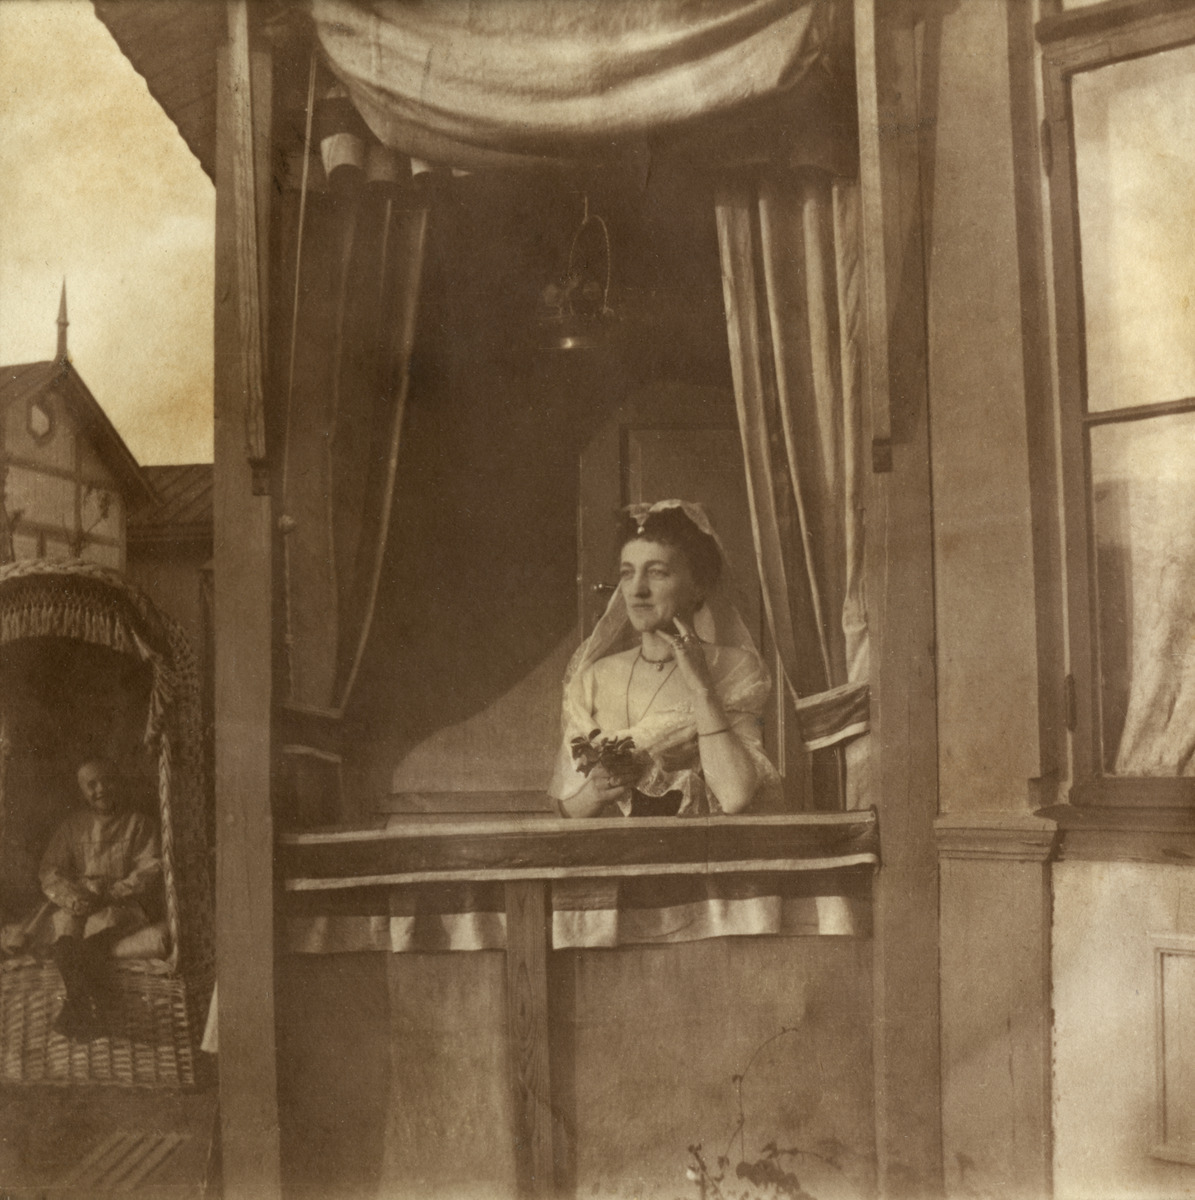
Nainen verhotulla, puisella parvekkeella tai kuistilla Kaivopuistossa (Läntinen Kaivopuisto, huvila numero 5)
sisällön kuvaus: Nainen verhotulla, puisella parvekkeella tai kuistilla Kaivopuistossa (Läntinen Kaivopuisto, huvila numero 5). Naisen yllä on huntu ja kädessä kukkakimppu. Taustalla vasemmalla katetussa korituolissa istuu poika. mustavalkoinen
Ajankohta: kuvausaika 1897-1905
Paikka: Suomi, Uusimaa, Helsinki, Kaivopuisto Helsinki, Kaivopuisto. Ehrenströmintie. Läntinen Kaivopuisto 5
Aiheet: Grünberg, Constantin, Grünberg, Eugenie, parvekkeet, kuistit, asusteet hunnut, vaatteet juhlavaatteet, kukat, huonekasvit viherkasvit, kasvit koristekasvit, sisustustekstiilit verhot, huonekalut istuimet, korut